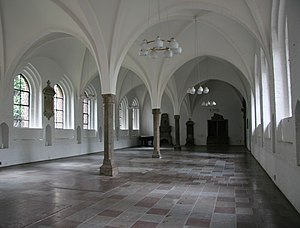
Helligåndshuset i København / Bygningen
Søjlesalen 2006
Ved Helligåndskirken på Amagertorv i København ligger Helligåndshuset, der med sine over 700 år er en af hovedstadens ældste bygninger. Et helligåndshus var oprindeligt en verdslig velgørenhedsinstitution, der sørgede for sygepleje til de fattige og tog sig af hittebørn.